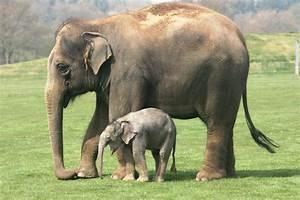
elephant